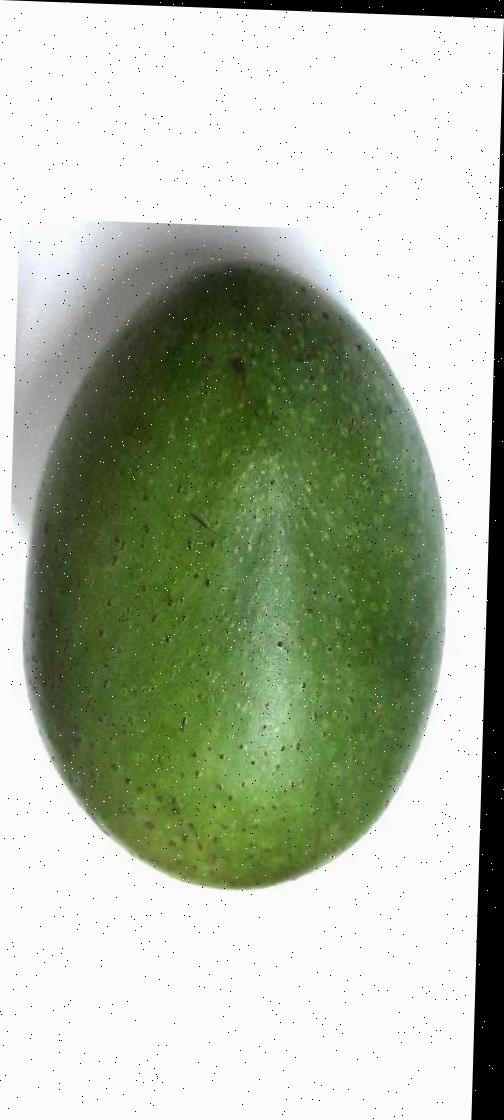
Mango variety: Ashshina Zhinuk